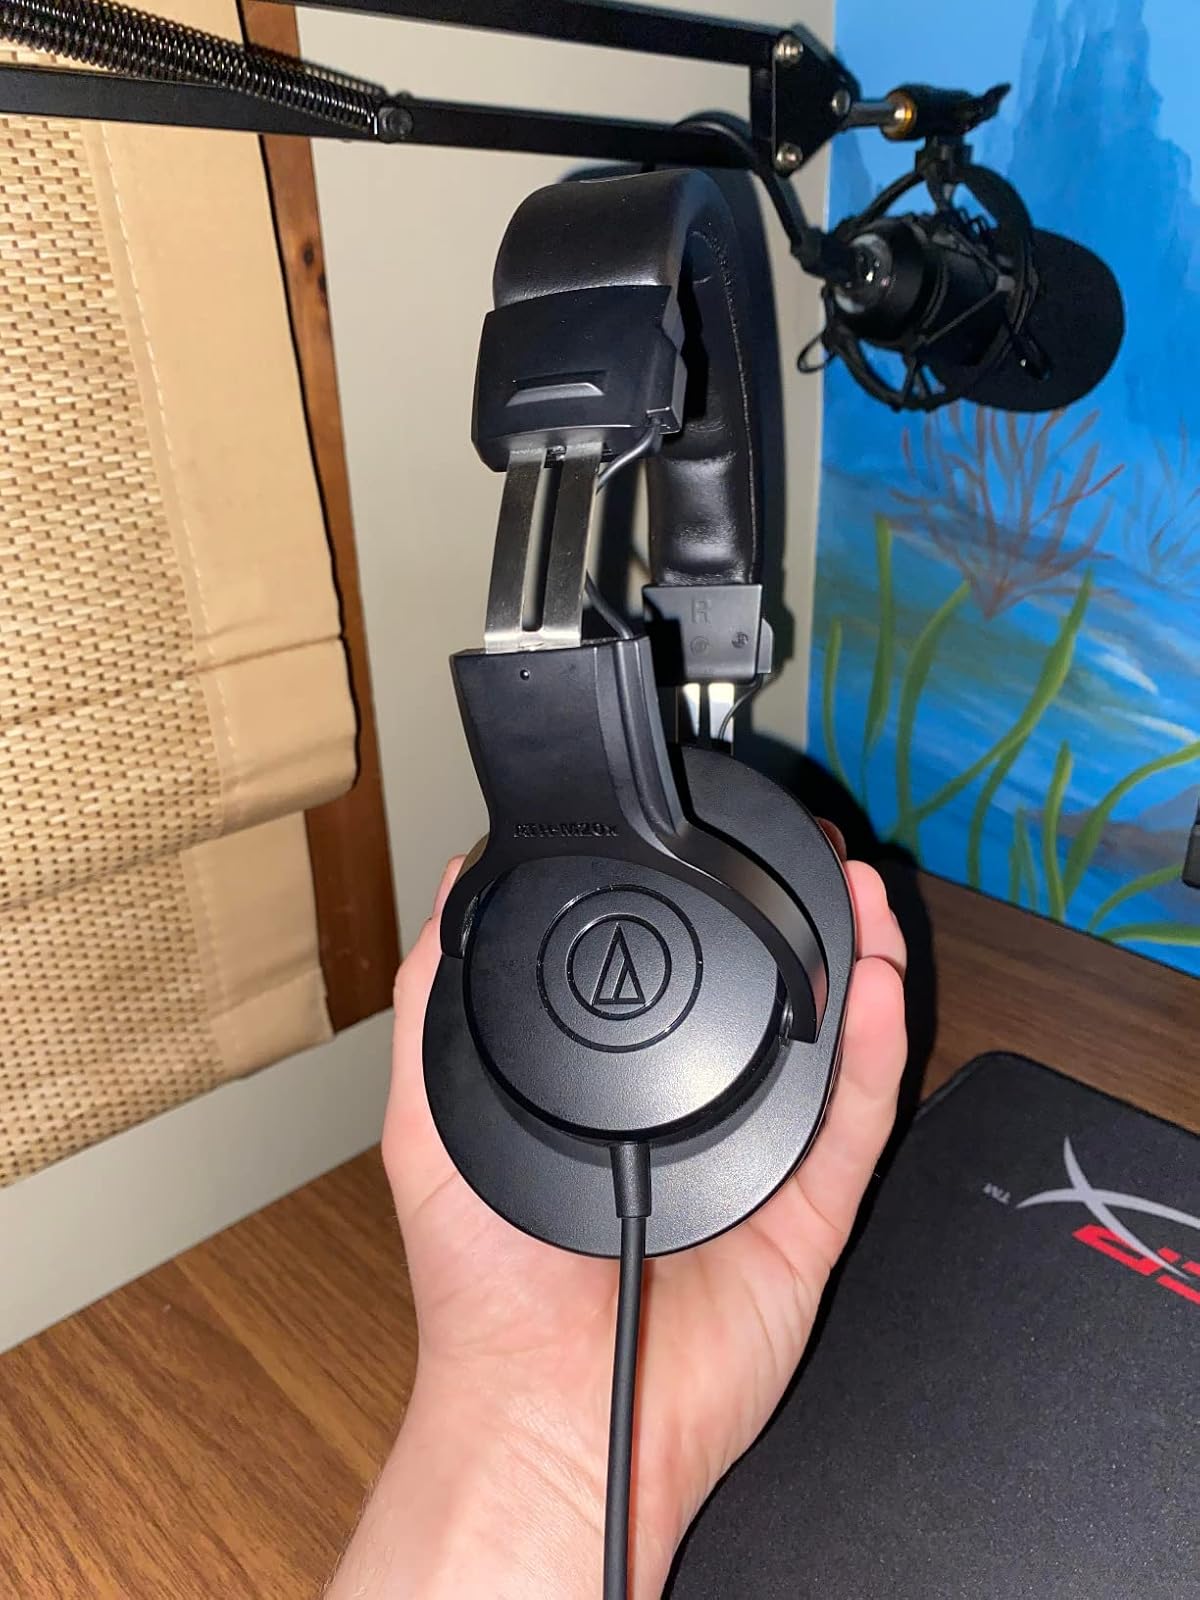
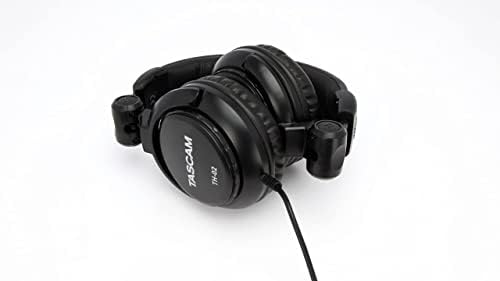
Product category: headphones
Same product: no